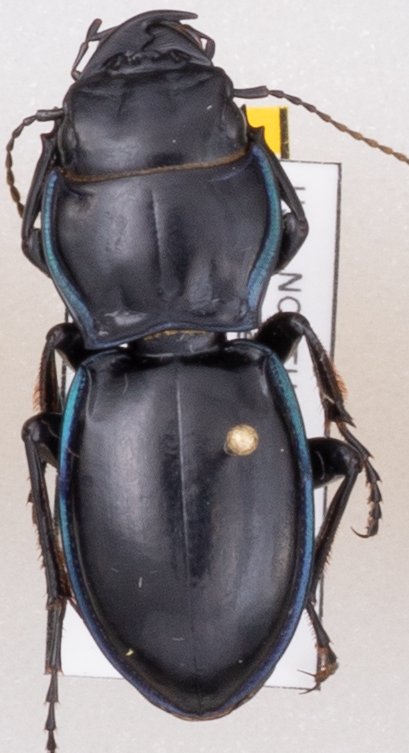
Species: Pasimachus elongatus
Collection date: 2021-06-15
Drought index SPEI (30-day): -0.88
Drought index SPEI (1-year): -2.09
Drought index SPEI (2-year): -1.01